DR 18 201

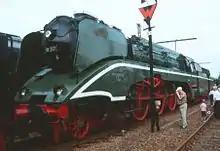
18 201 in August 2005 – once more in green

18 201's last special run before took place on 16 July 2005 followed by several months when it was out of service. The special red livery was - as always intended - replaced by the original green paintwork.